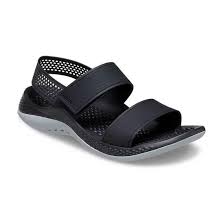
Label: Clog